Sky position (RA, Dec in degrees): 119.021, 18.558
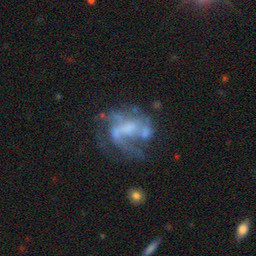
Galaxy morphology: Disturbed Galaxies